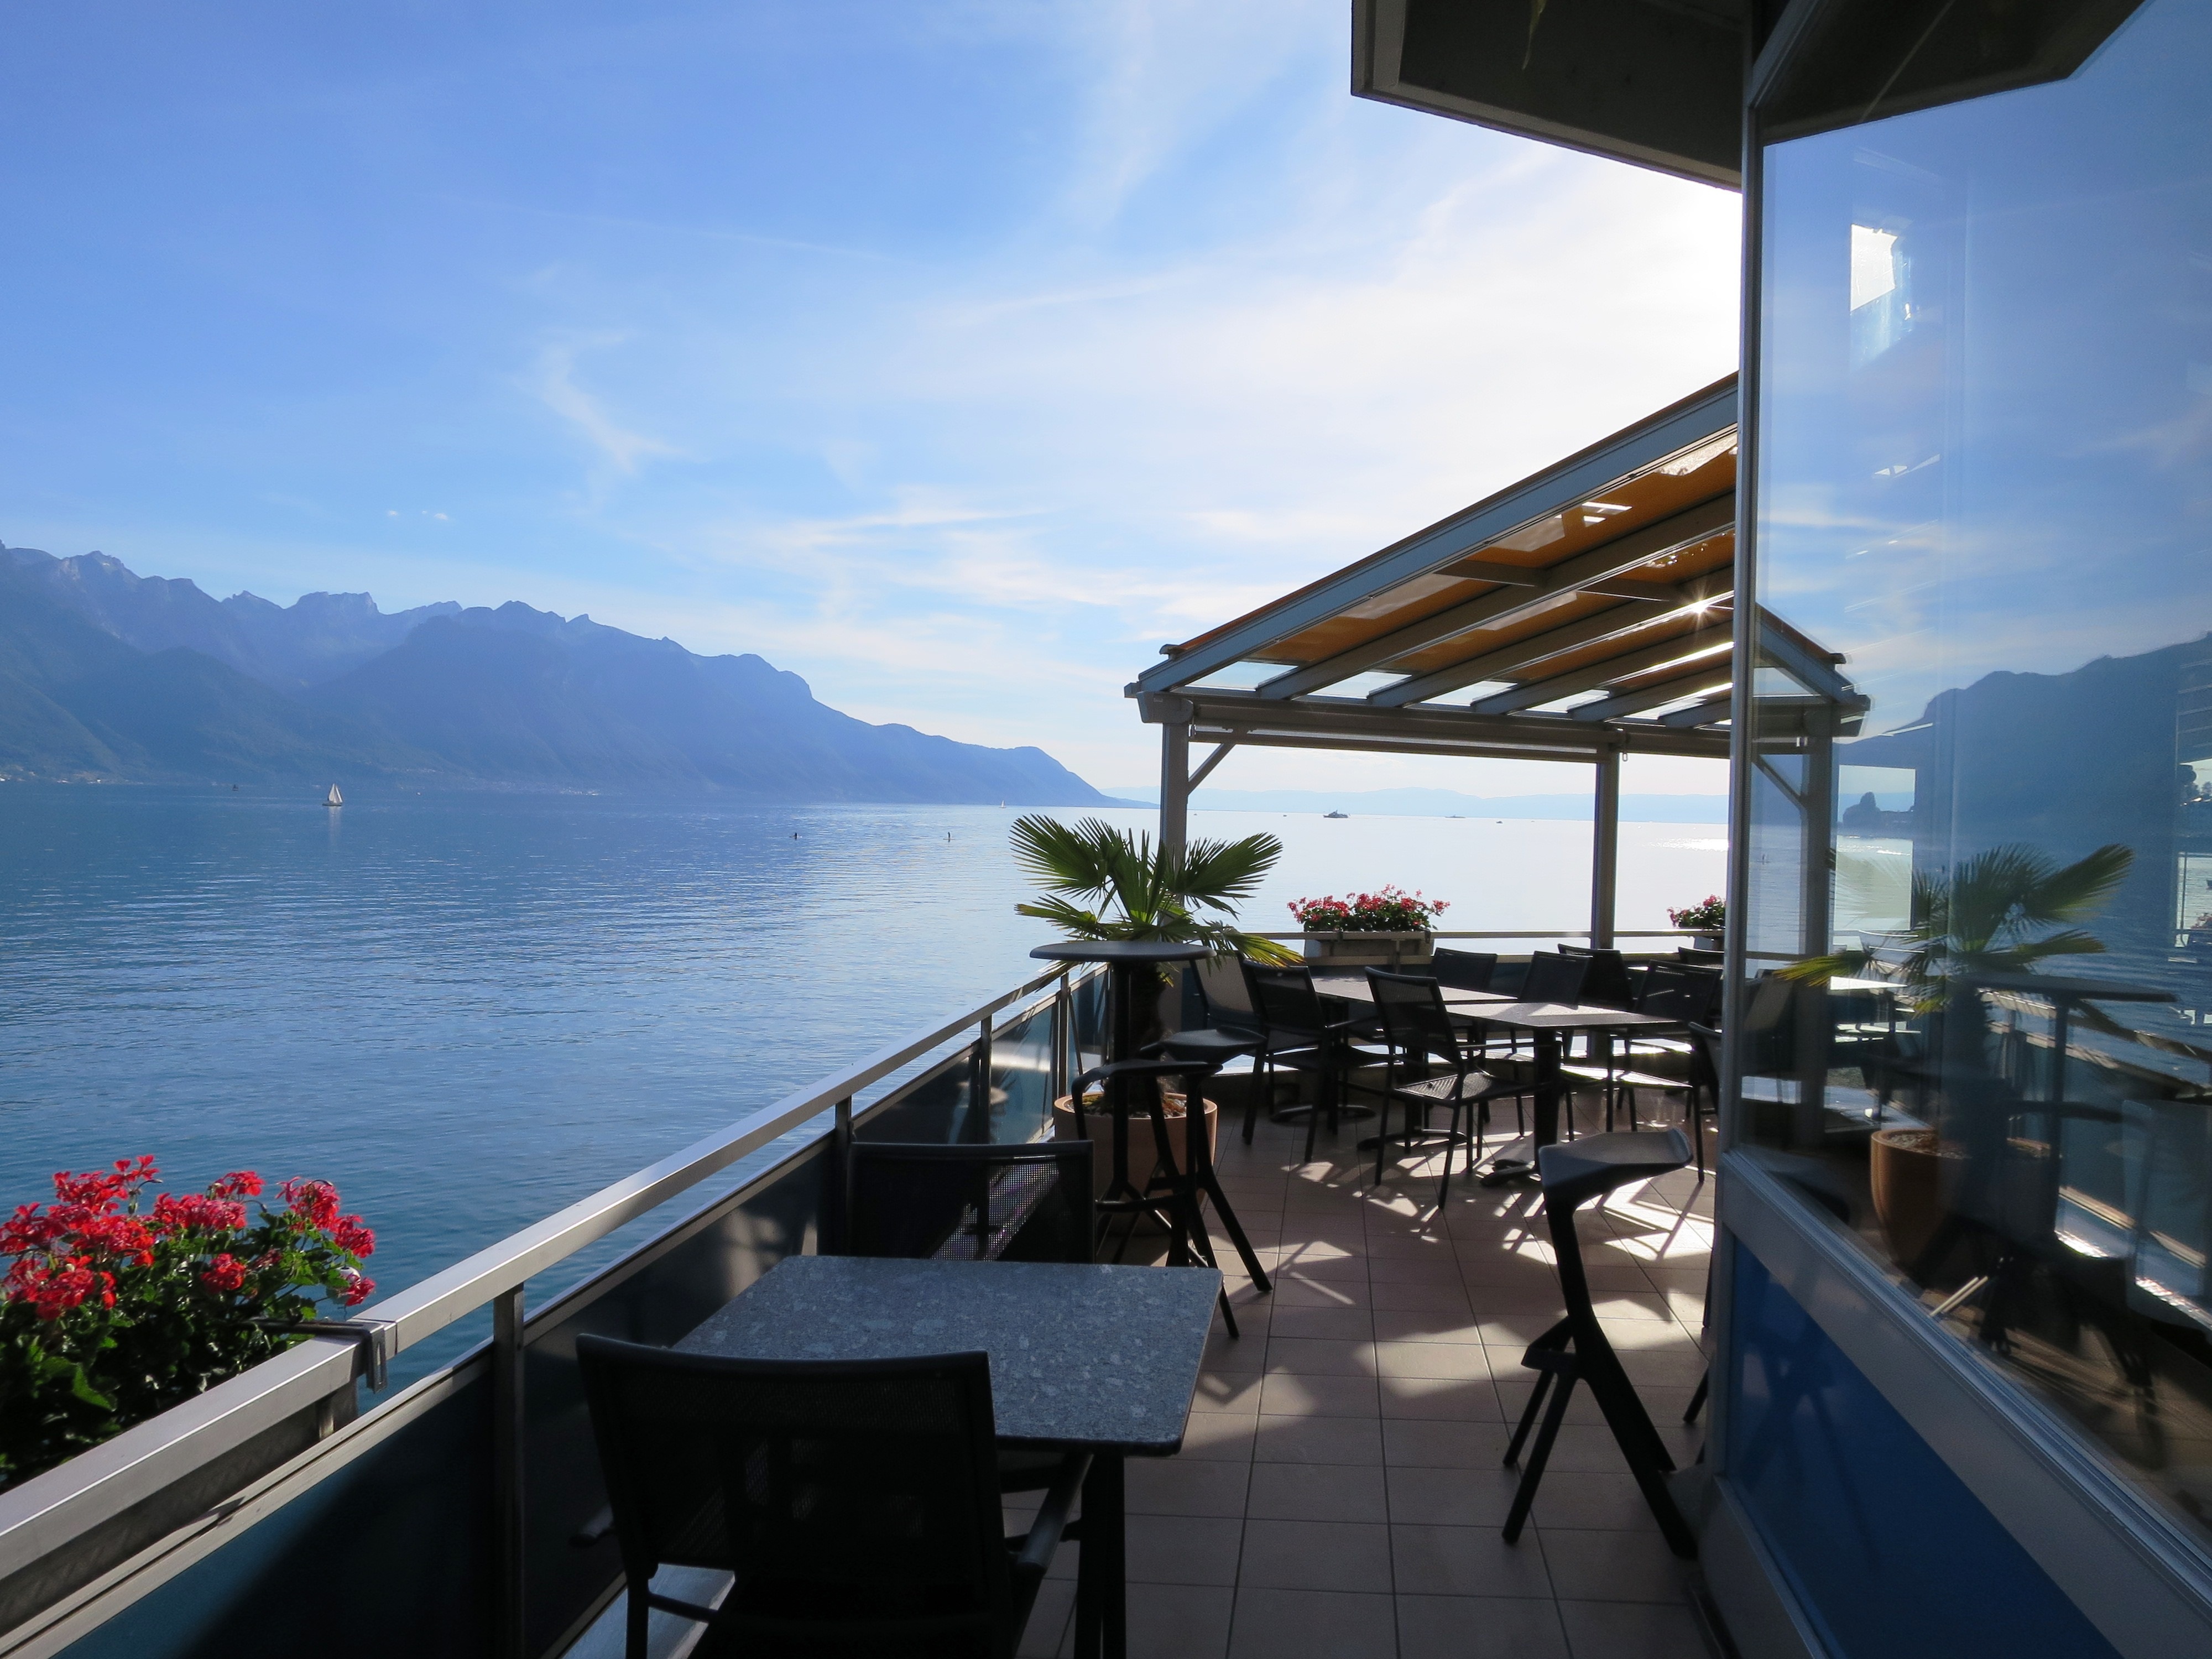
sea, dock, sunset, restaurant, vacation, travel, vehicle, bay, marina, terrace, resort, abendstimmung, lake geneva, hispanic